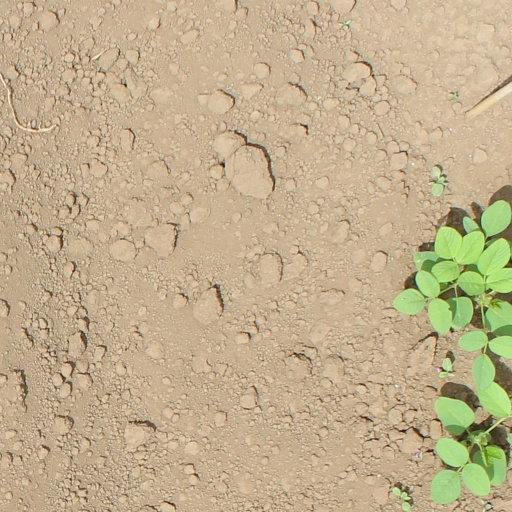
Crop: soybean